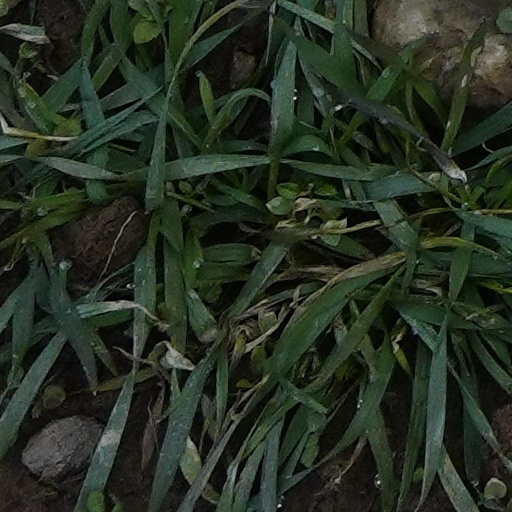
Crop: wheat